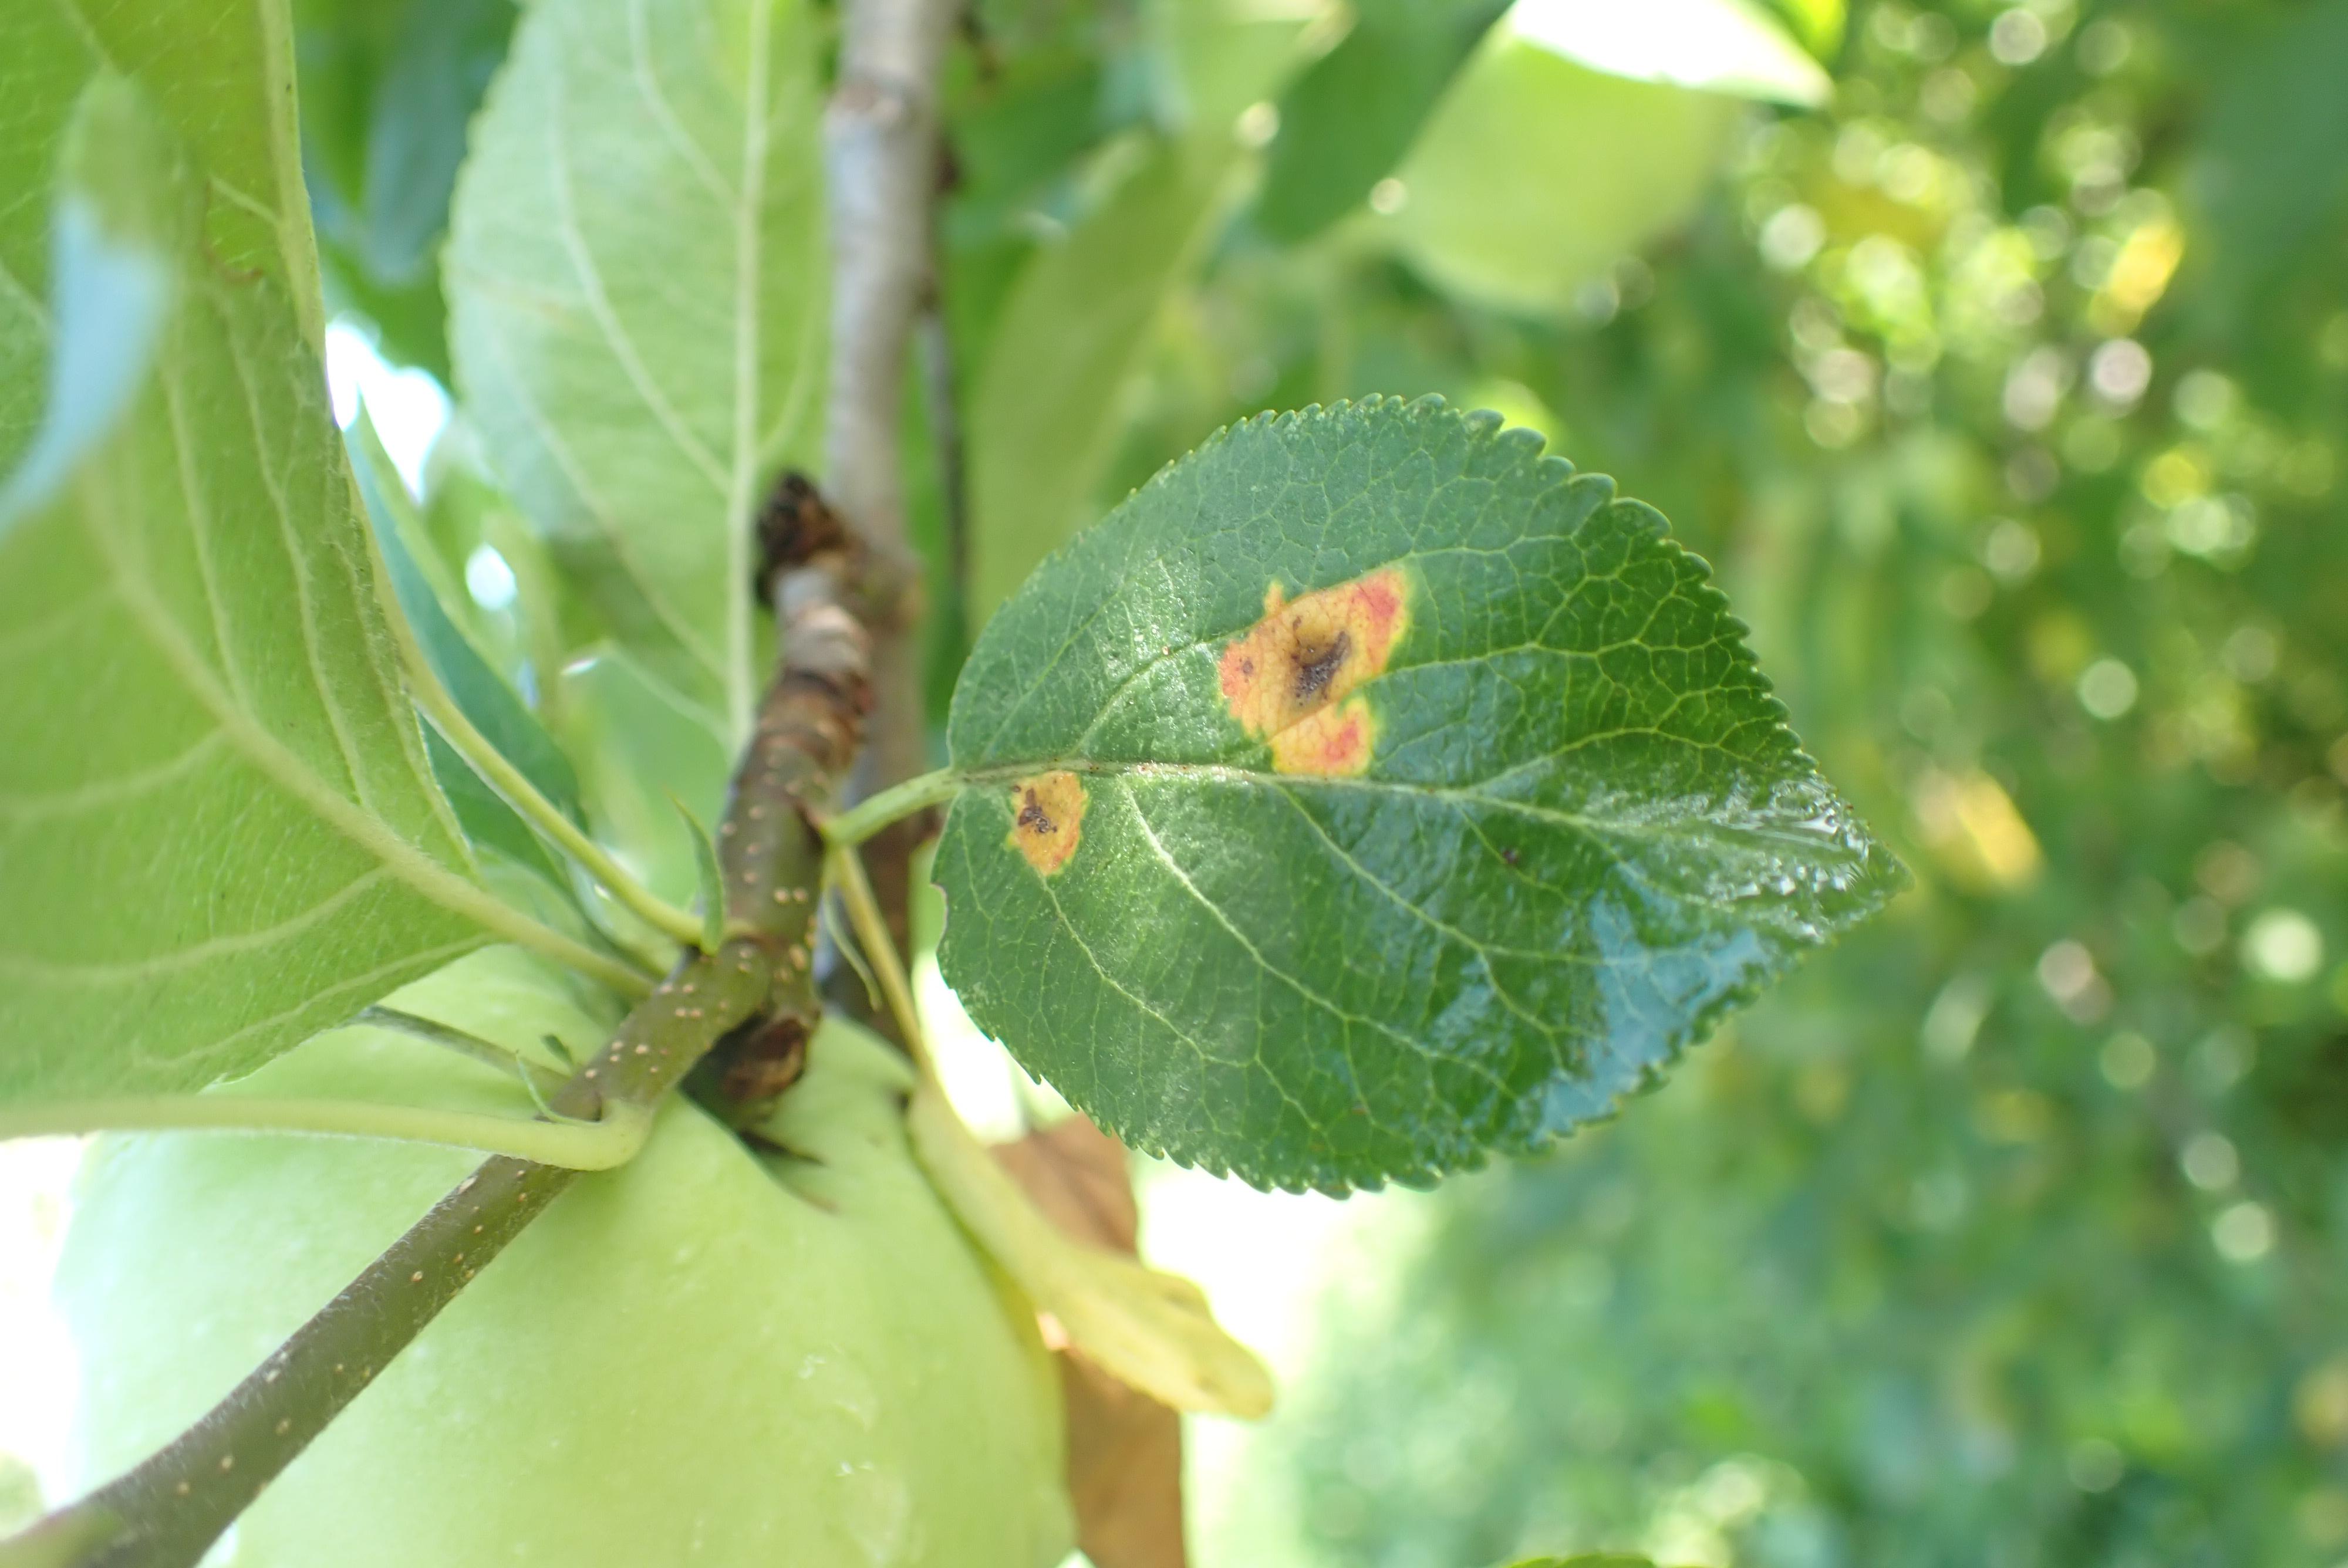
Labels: rust